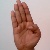
The image shows a hand gesture representing the letter 'B' in Indian Sign Language.